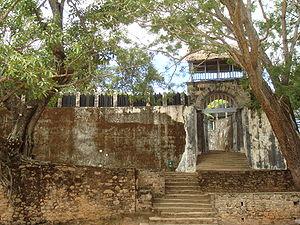
Cet article recense les sites inscrits au patrimoine mondial à Madagascar.
Cet article recense les sites concernés par l'observatoire mondial des monuments en 2012.
Cet article recense les sites inscrits sur la liste du patrimoine mondial par l'UNESCO situés en Afrique.